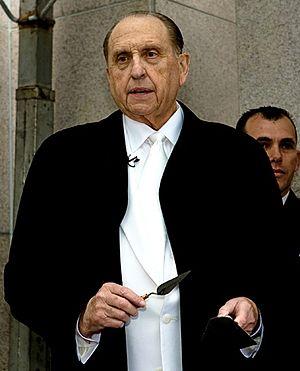
Thomas Spencer Monson, né le 21 août 1927 à Salt Lake City et mort le 2 janvier 2018 dans la même ville, est un dirigeant religieux américain. Il est le 16ᵉ président de l'Église de Jésus-Christ des saints des derniers jours du 3 février 2008 à sa mort.